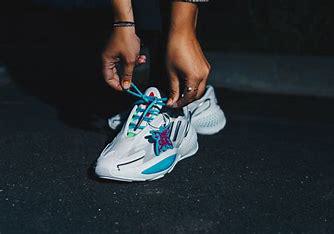
Brand: Adidas
Model: Ozrah